Knucklebones

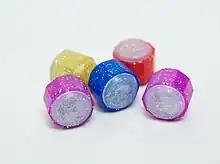
Plastic modern "gonggi" pebbles from South Korea

In China, the game is called 抓石子 "zhuāshízi" ("pick up pebbles"). It is played with around seven pebbles or cloth bags filled with sand or rice. The player arranges the pebbles evenly first. They throw one pebble into the air and quickly grab a pebble on the table before catching the falling pebble. If the player touches more than one pebble on the table, they forfeit their turn.